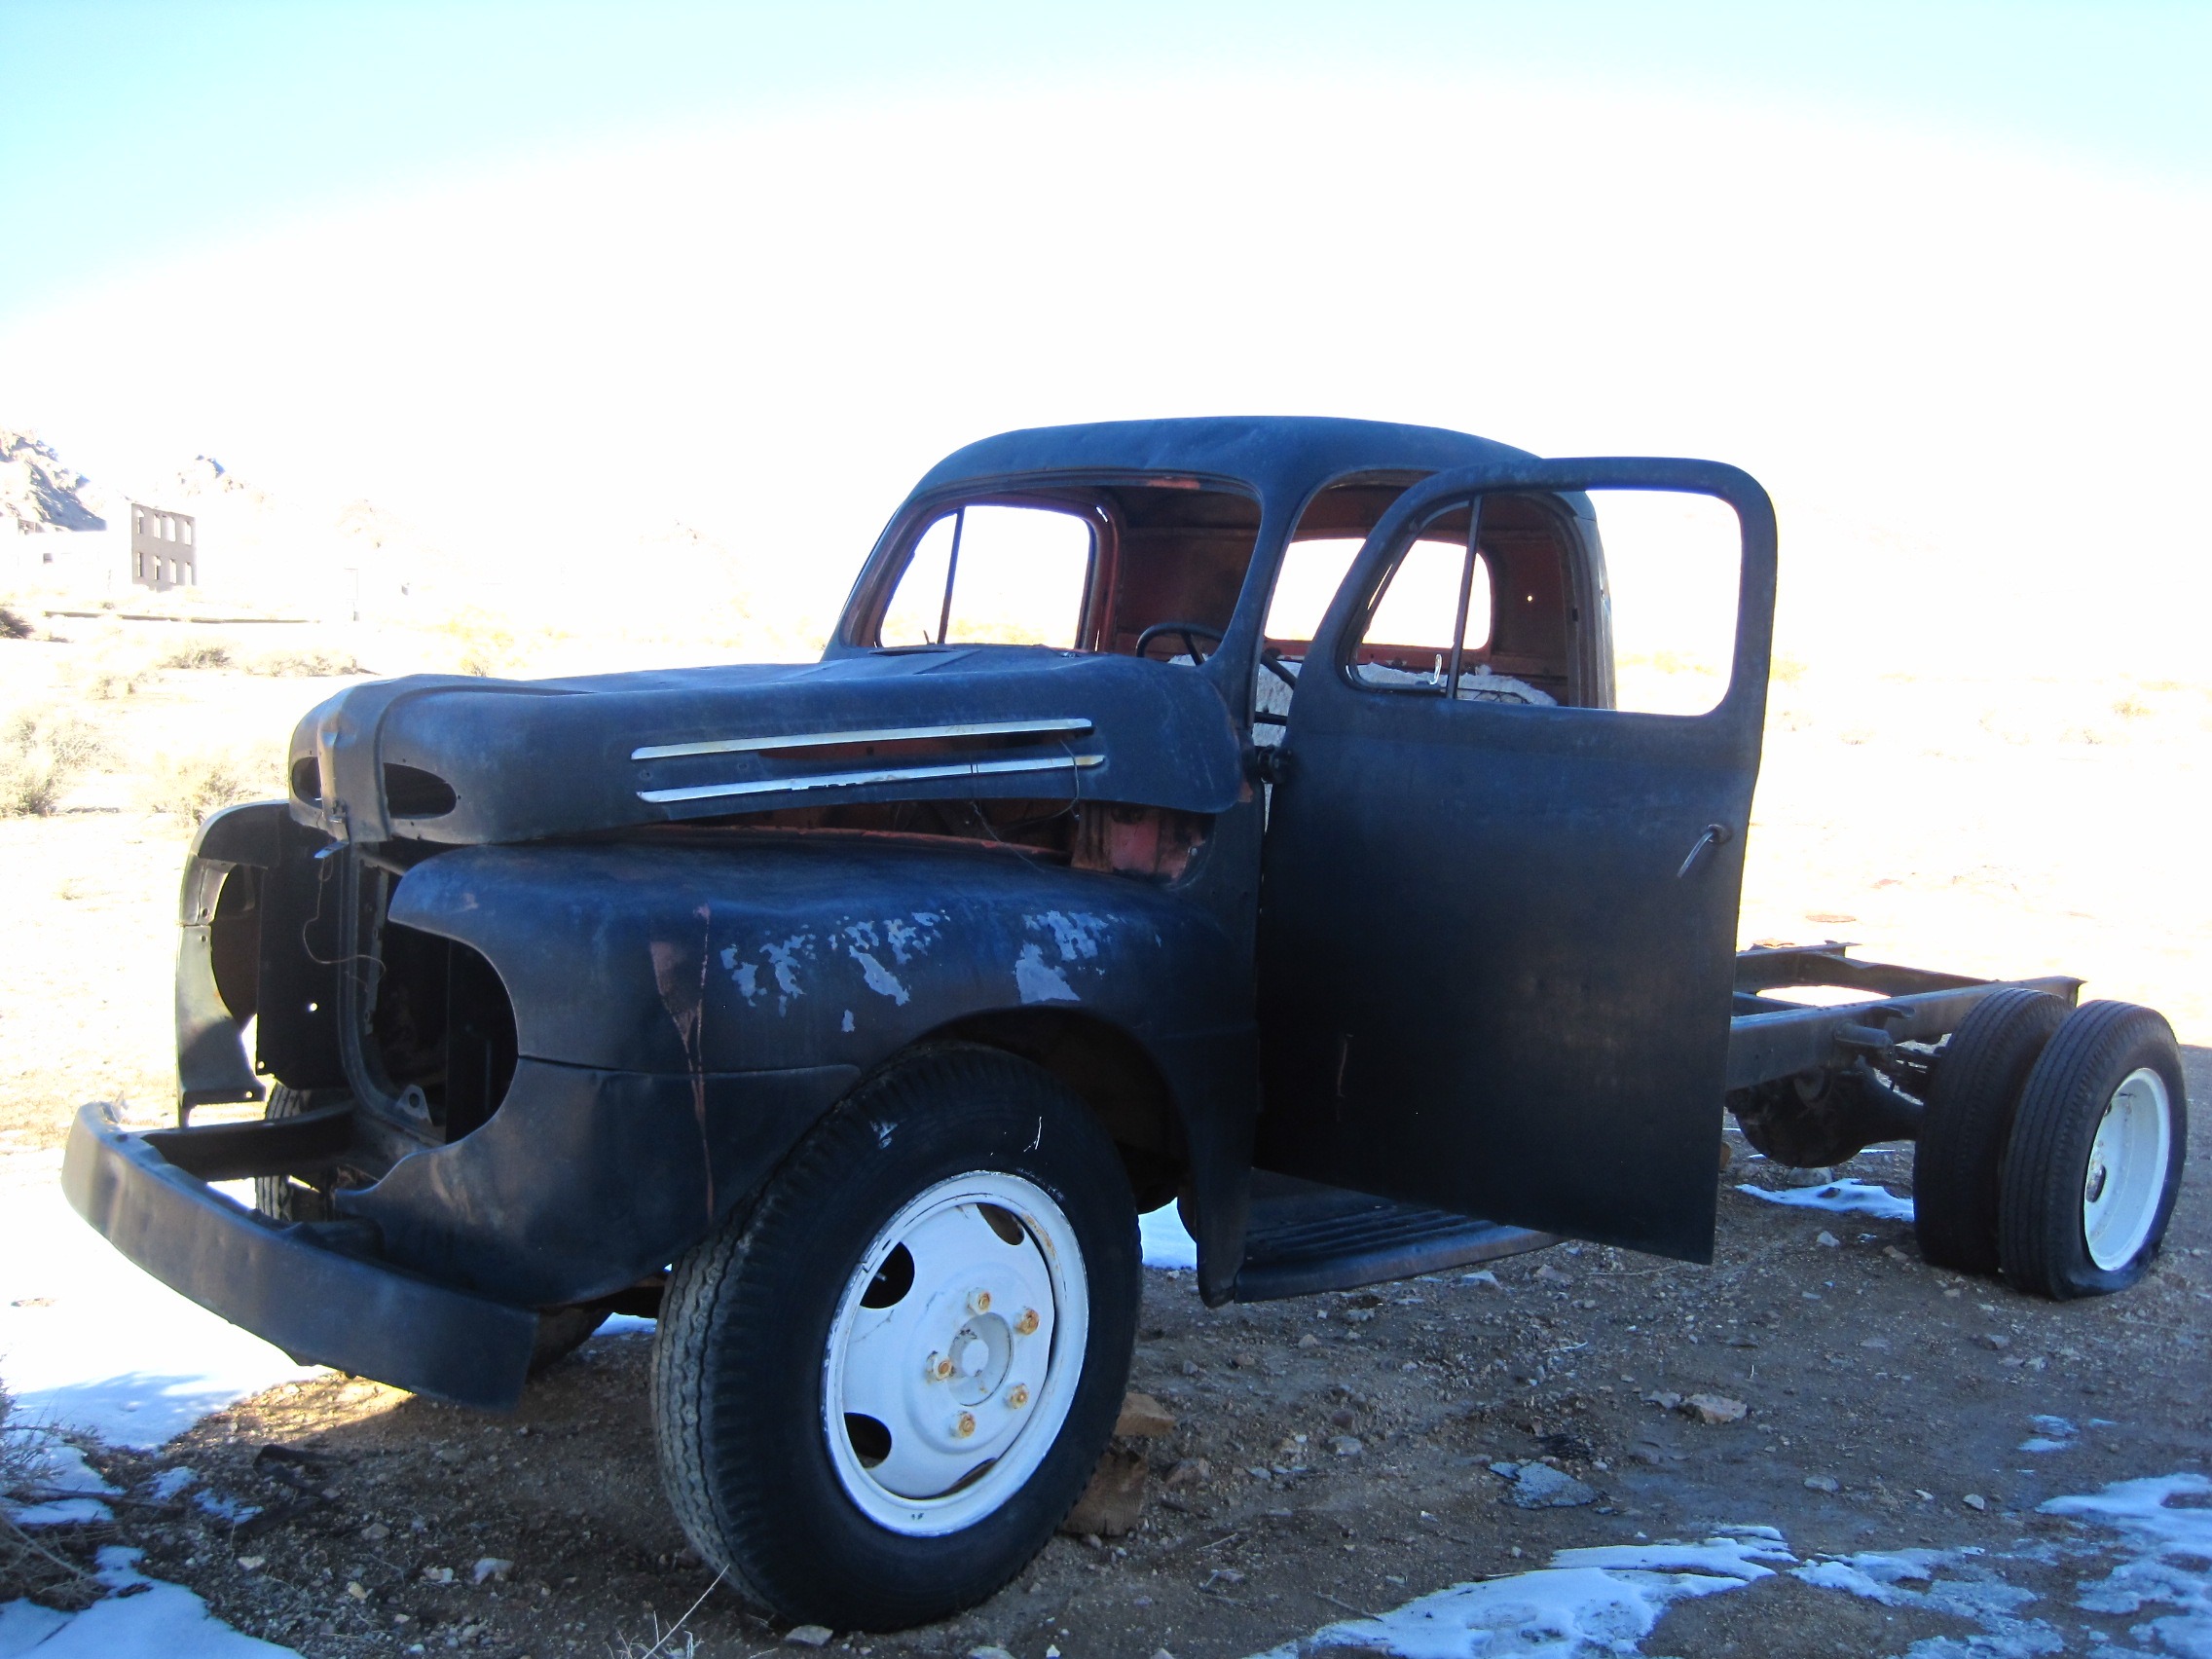
car, vintage, old, truck, vehicle, tire, classic car, motor vehicle, bumper, lorry, oldtimer, classic, nevada, wrack, pickup truck, hot rod, off road vehicle, automotive exterior, automotive tire, automotive wheel system